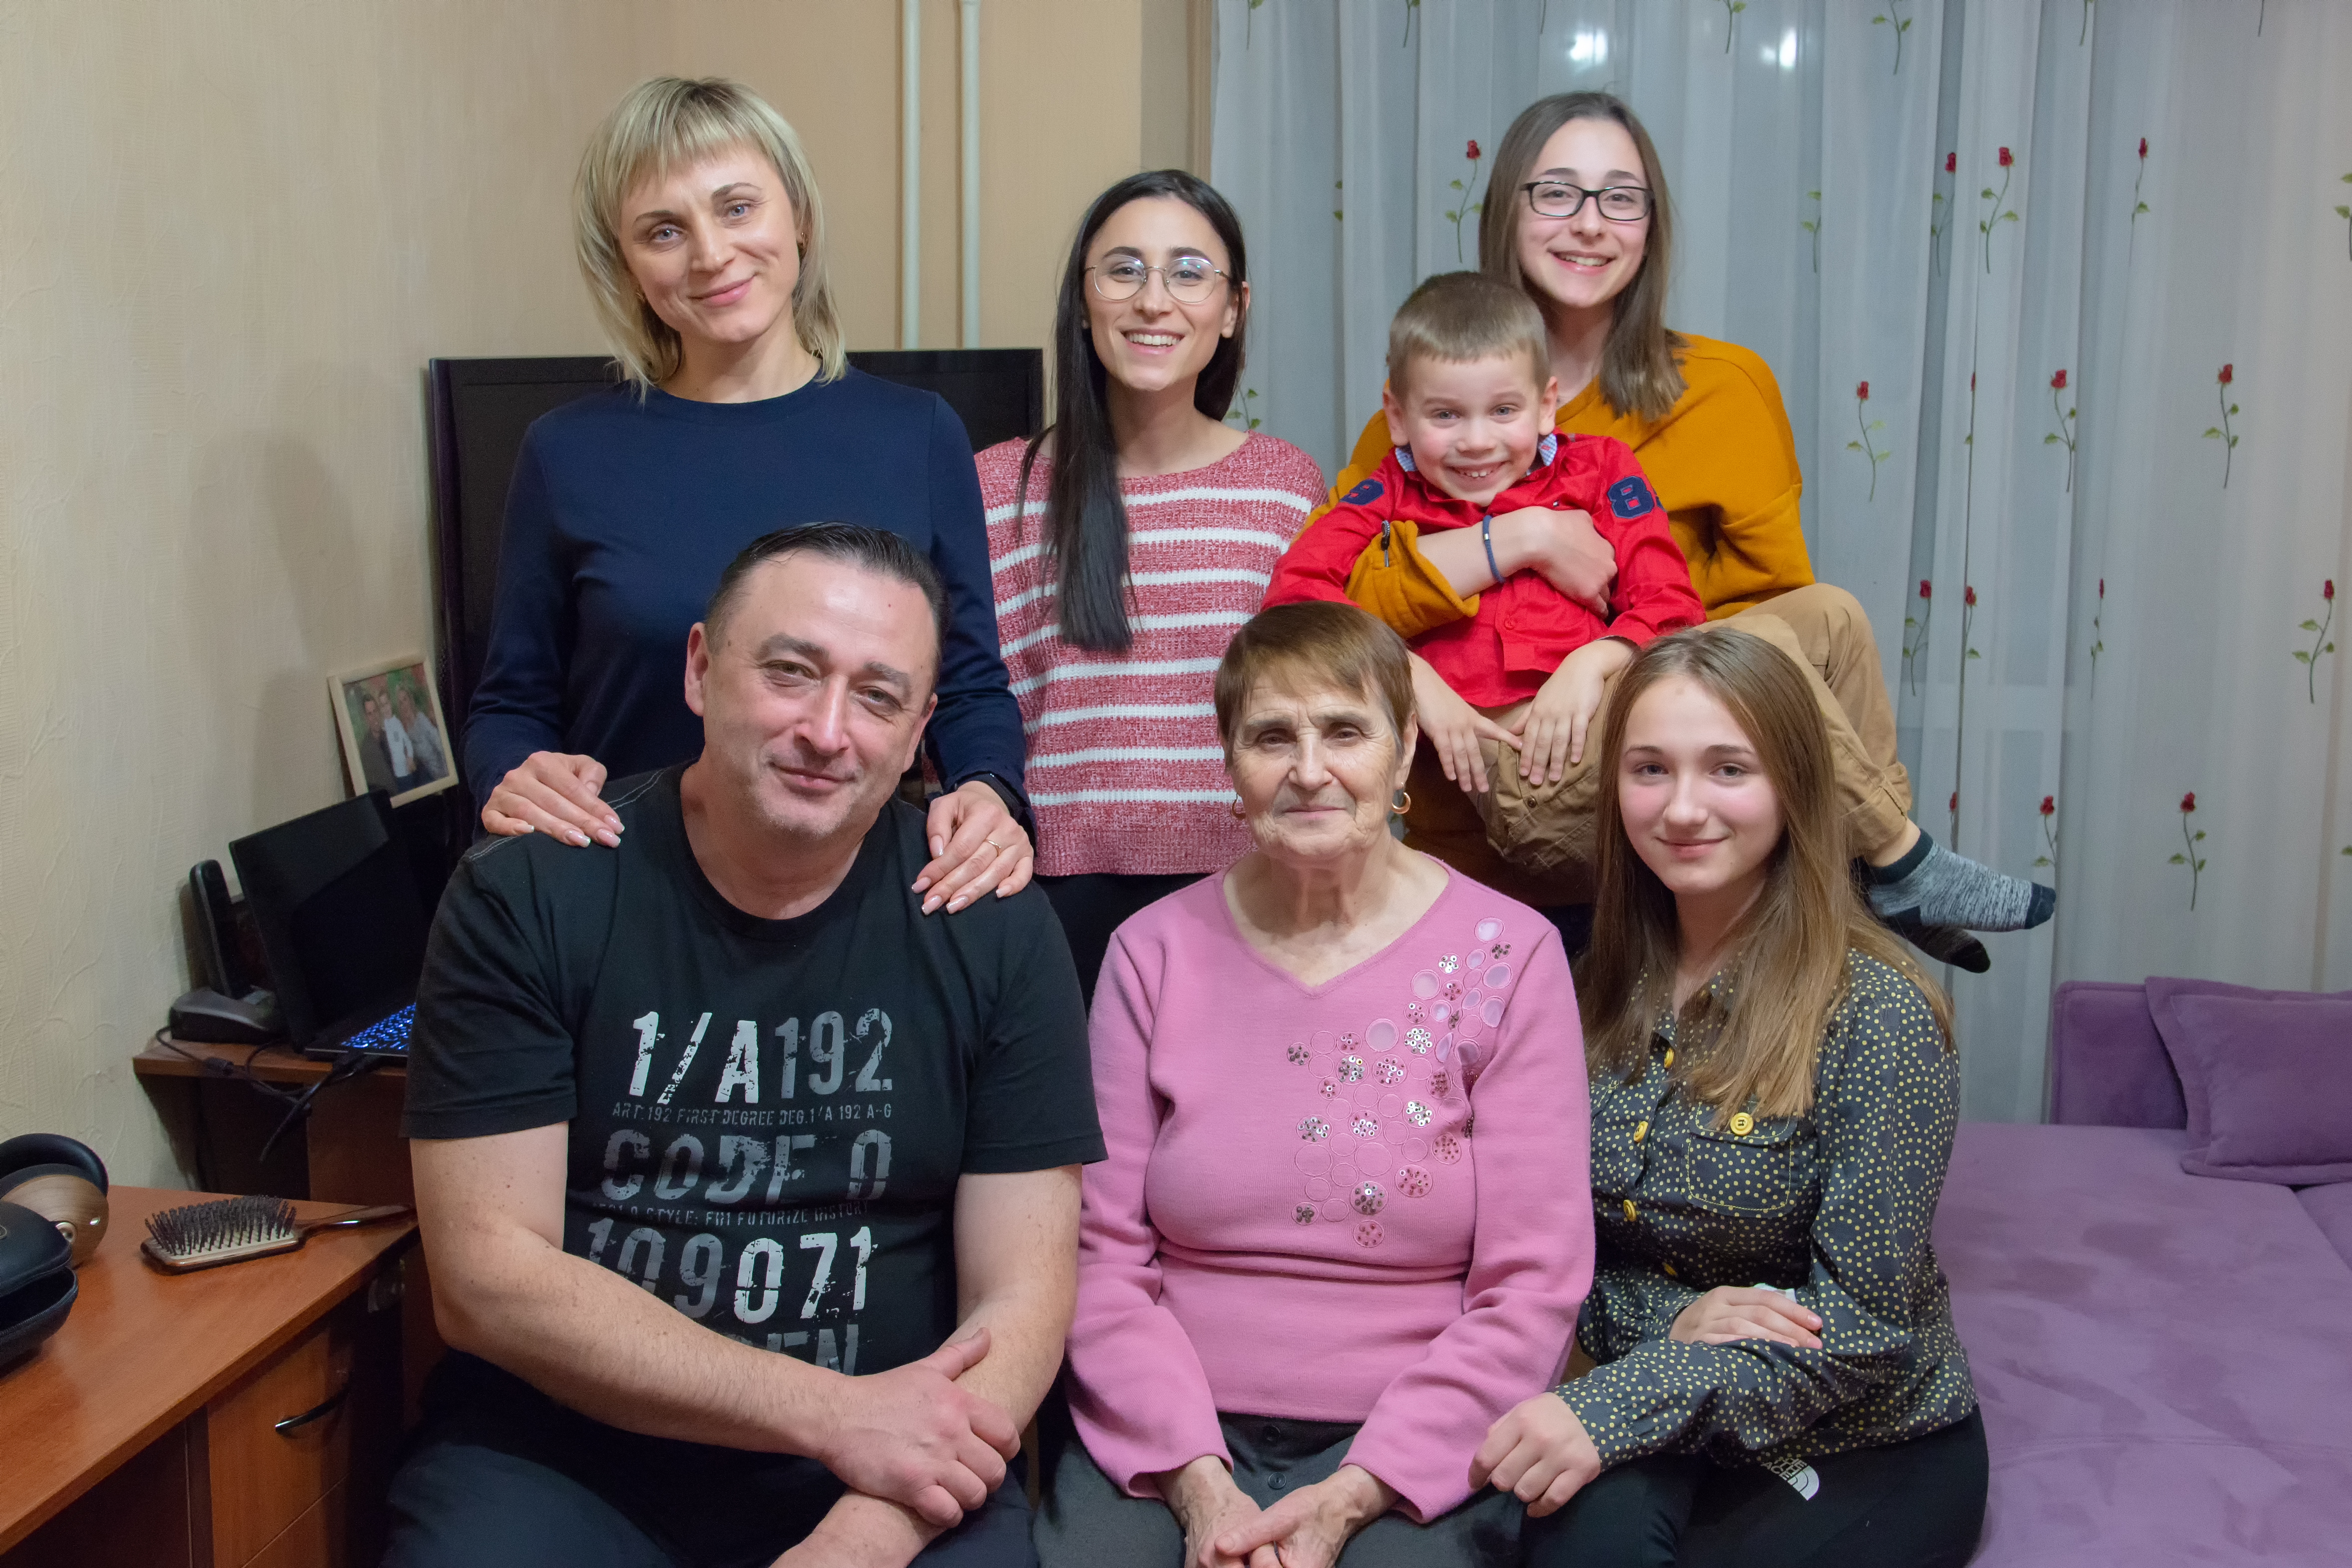
family, people, social group, event, youth, fun, grandparent, child, team, sitting, Family taking photos together, smile, family reunion